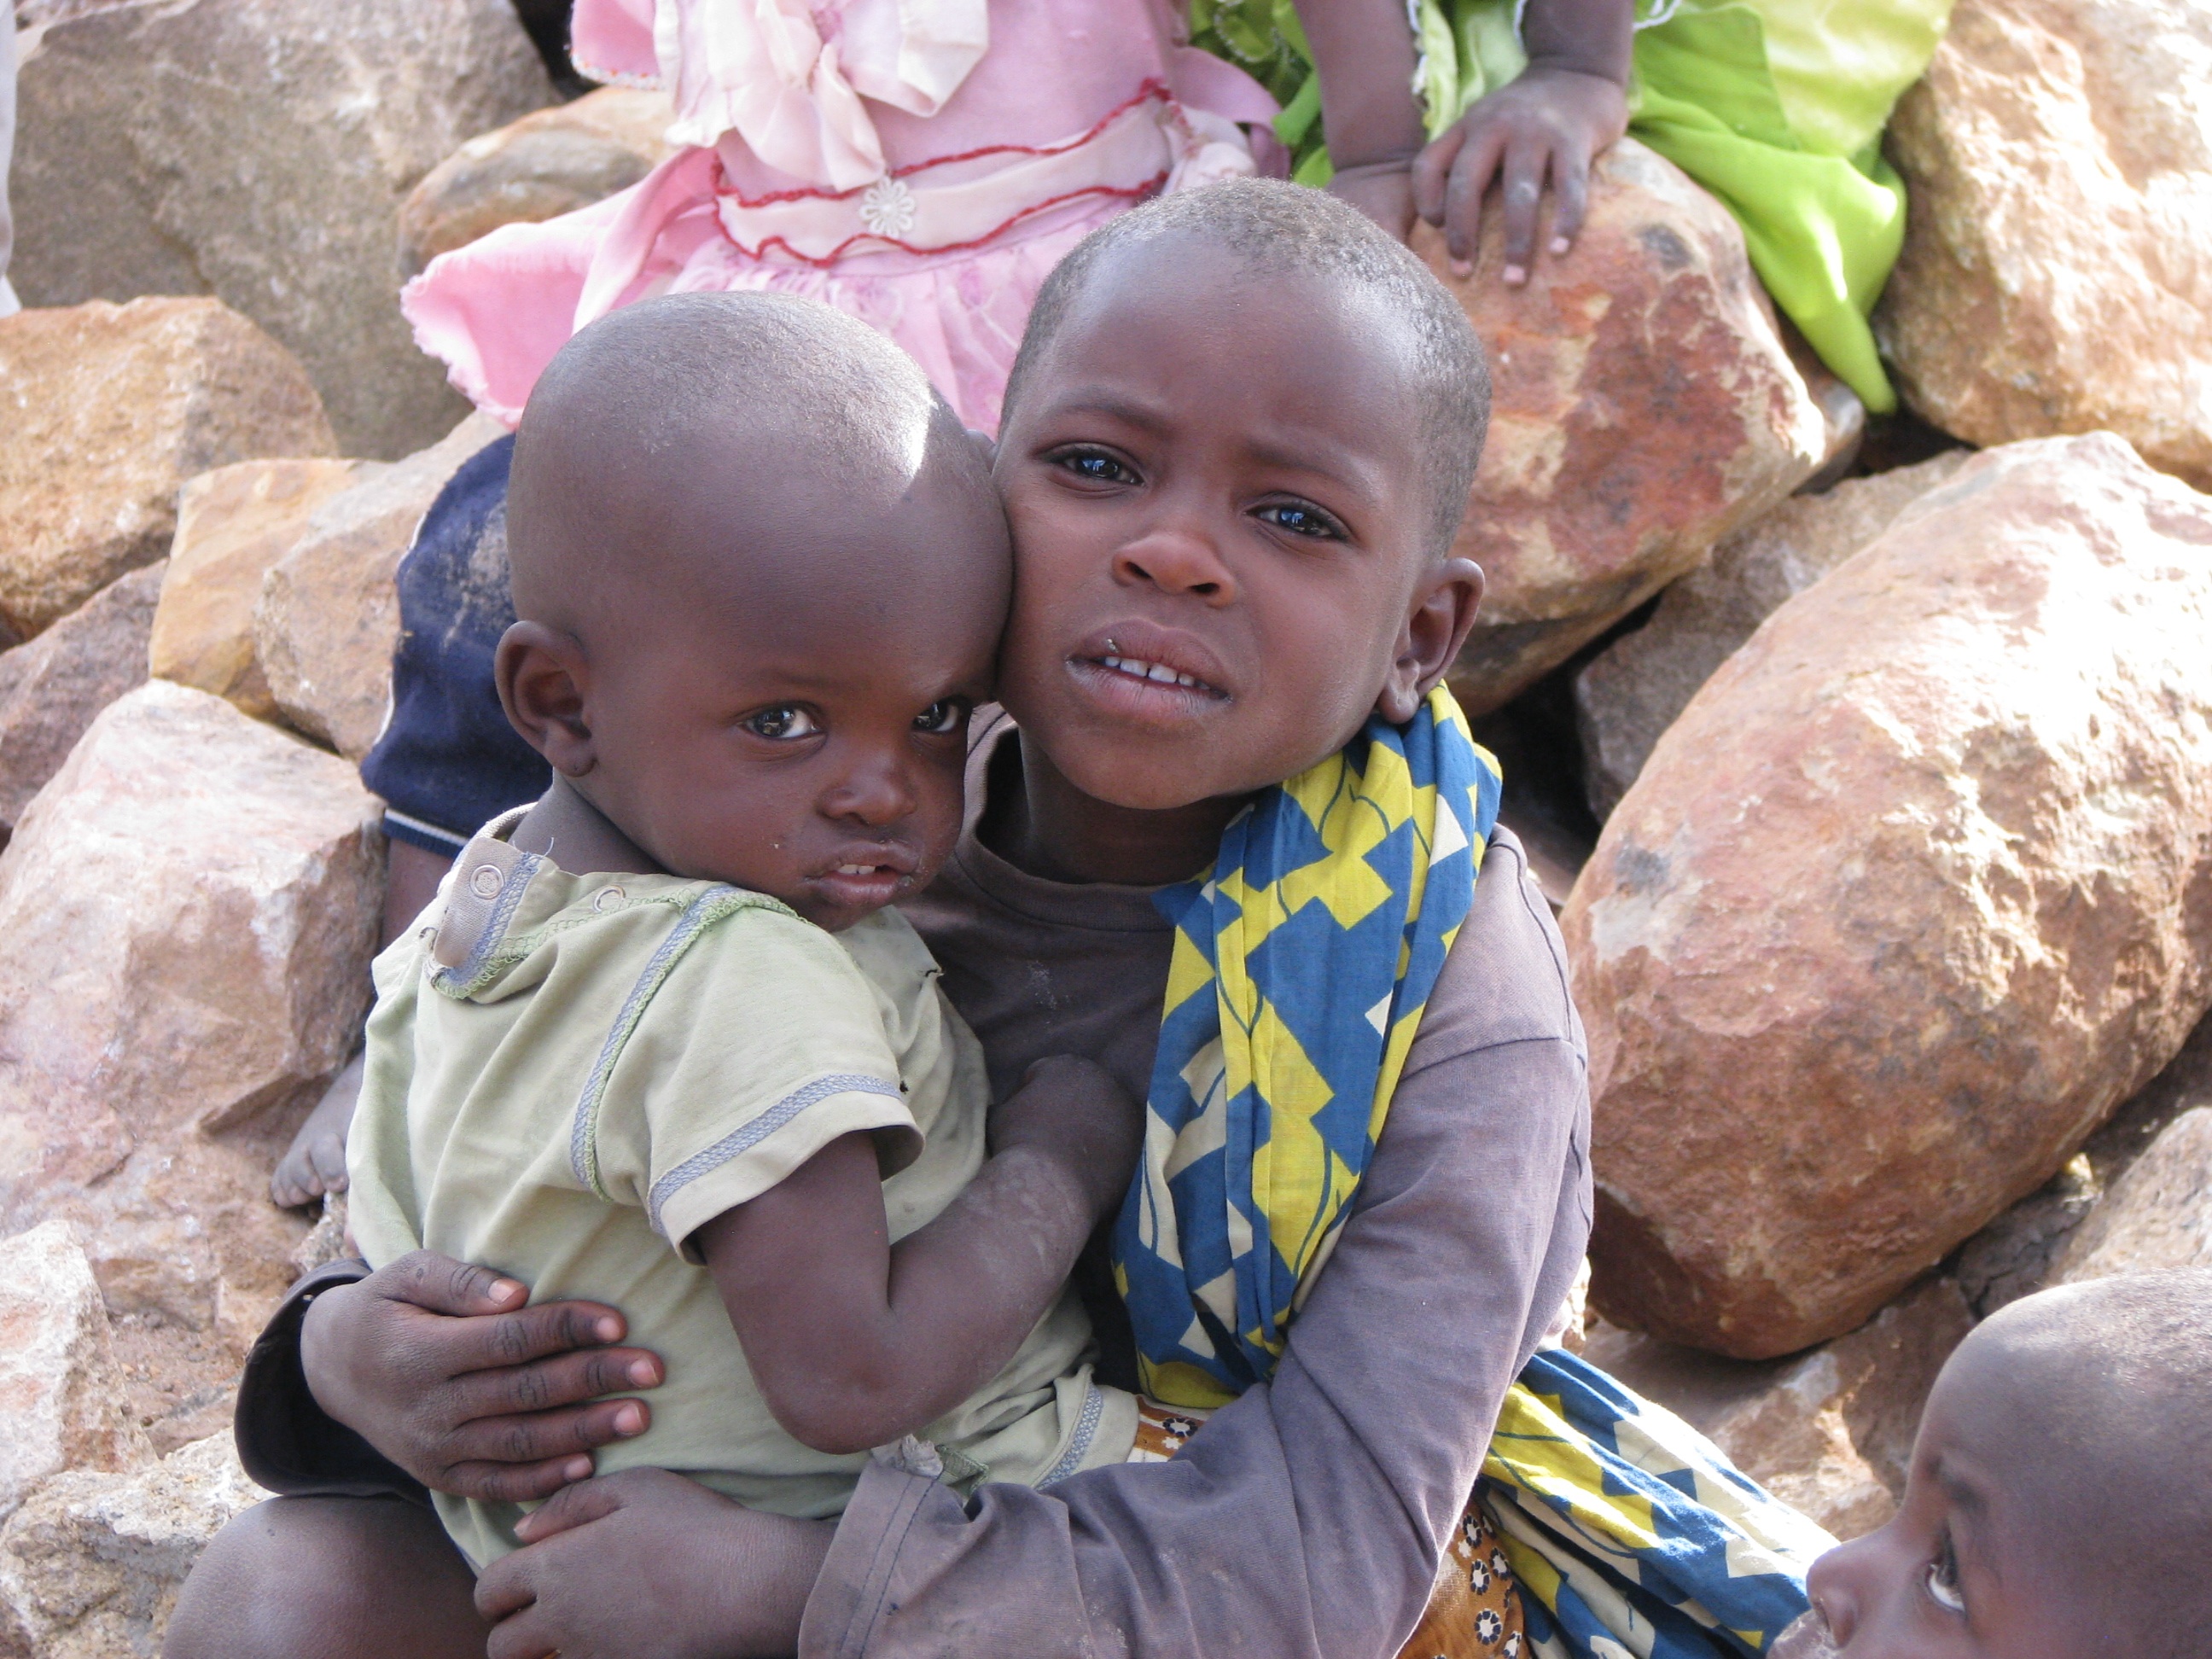
person, people, child, family, infant, grandparent